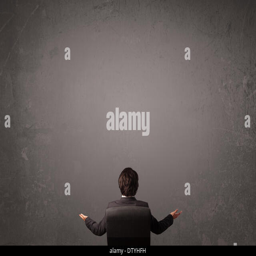
businessman sitting in front of a wall with copy space